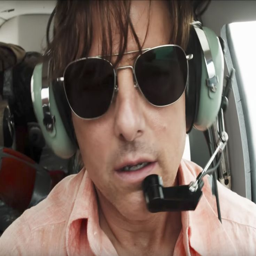
the aviator sunglasses that actor wears in the movie